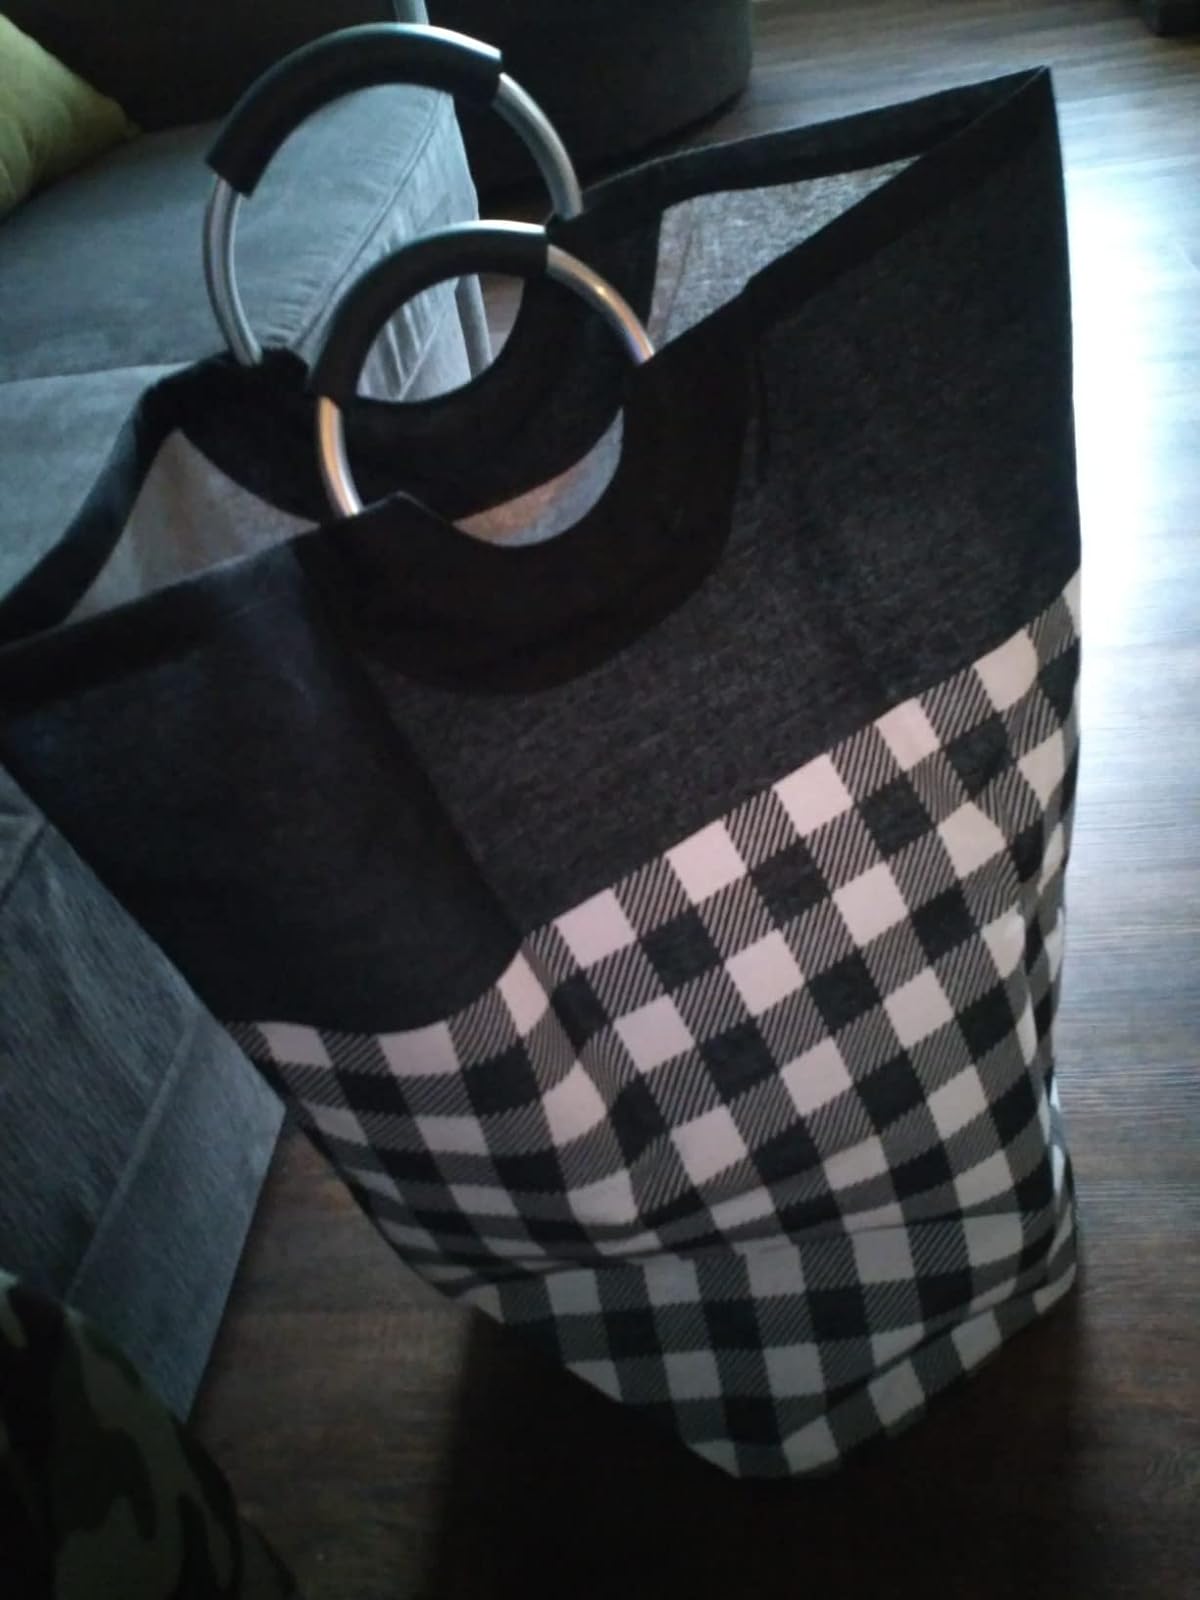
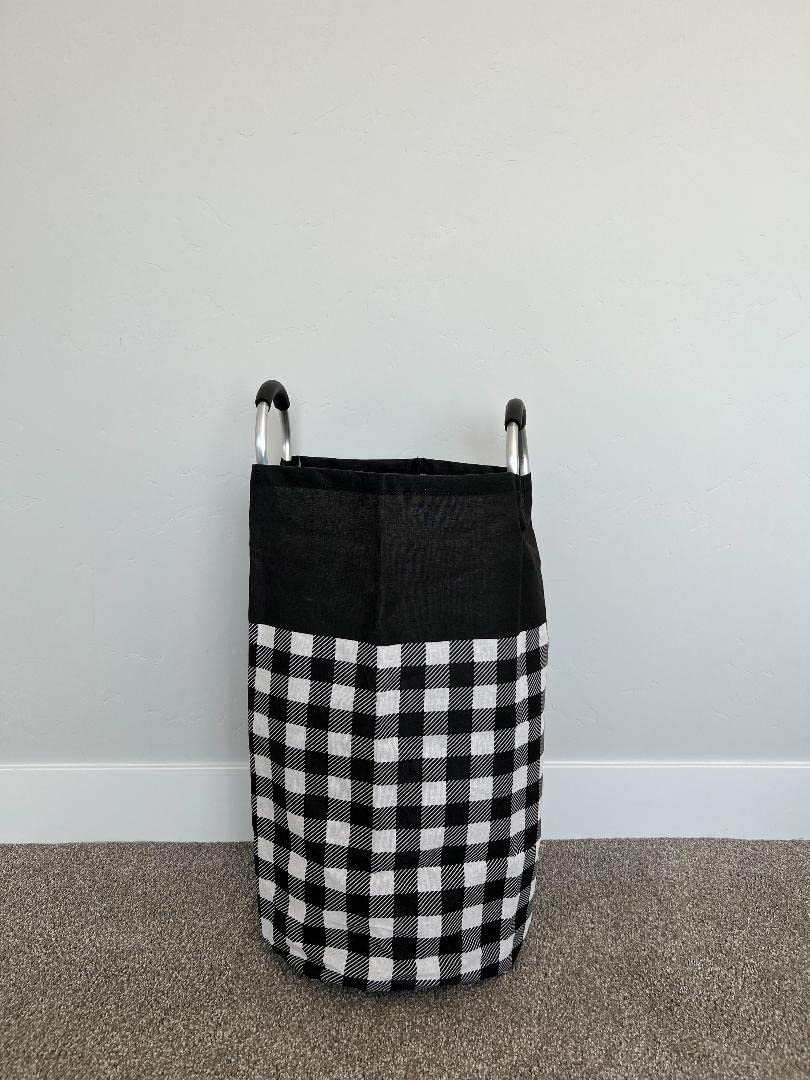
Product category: items_hamper
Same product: yes